Whisby Moor

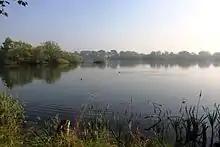
Lake at Whisby Moor

Whisby Moor is situated geographically south-west from Lincoln city centre, with the village of Whisby less than to the north-west. The Nottingham-Lincoln Line runs through the Moor. The southern part of the Moor, including the Natural World Centre is in the parish of Thorpe on the Hill.